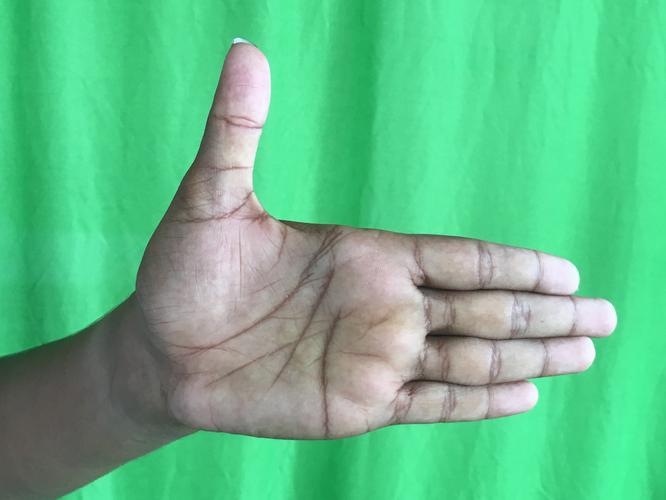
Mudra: Ardhachandran
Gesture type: single_hand